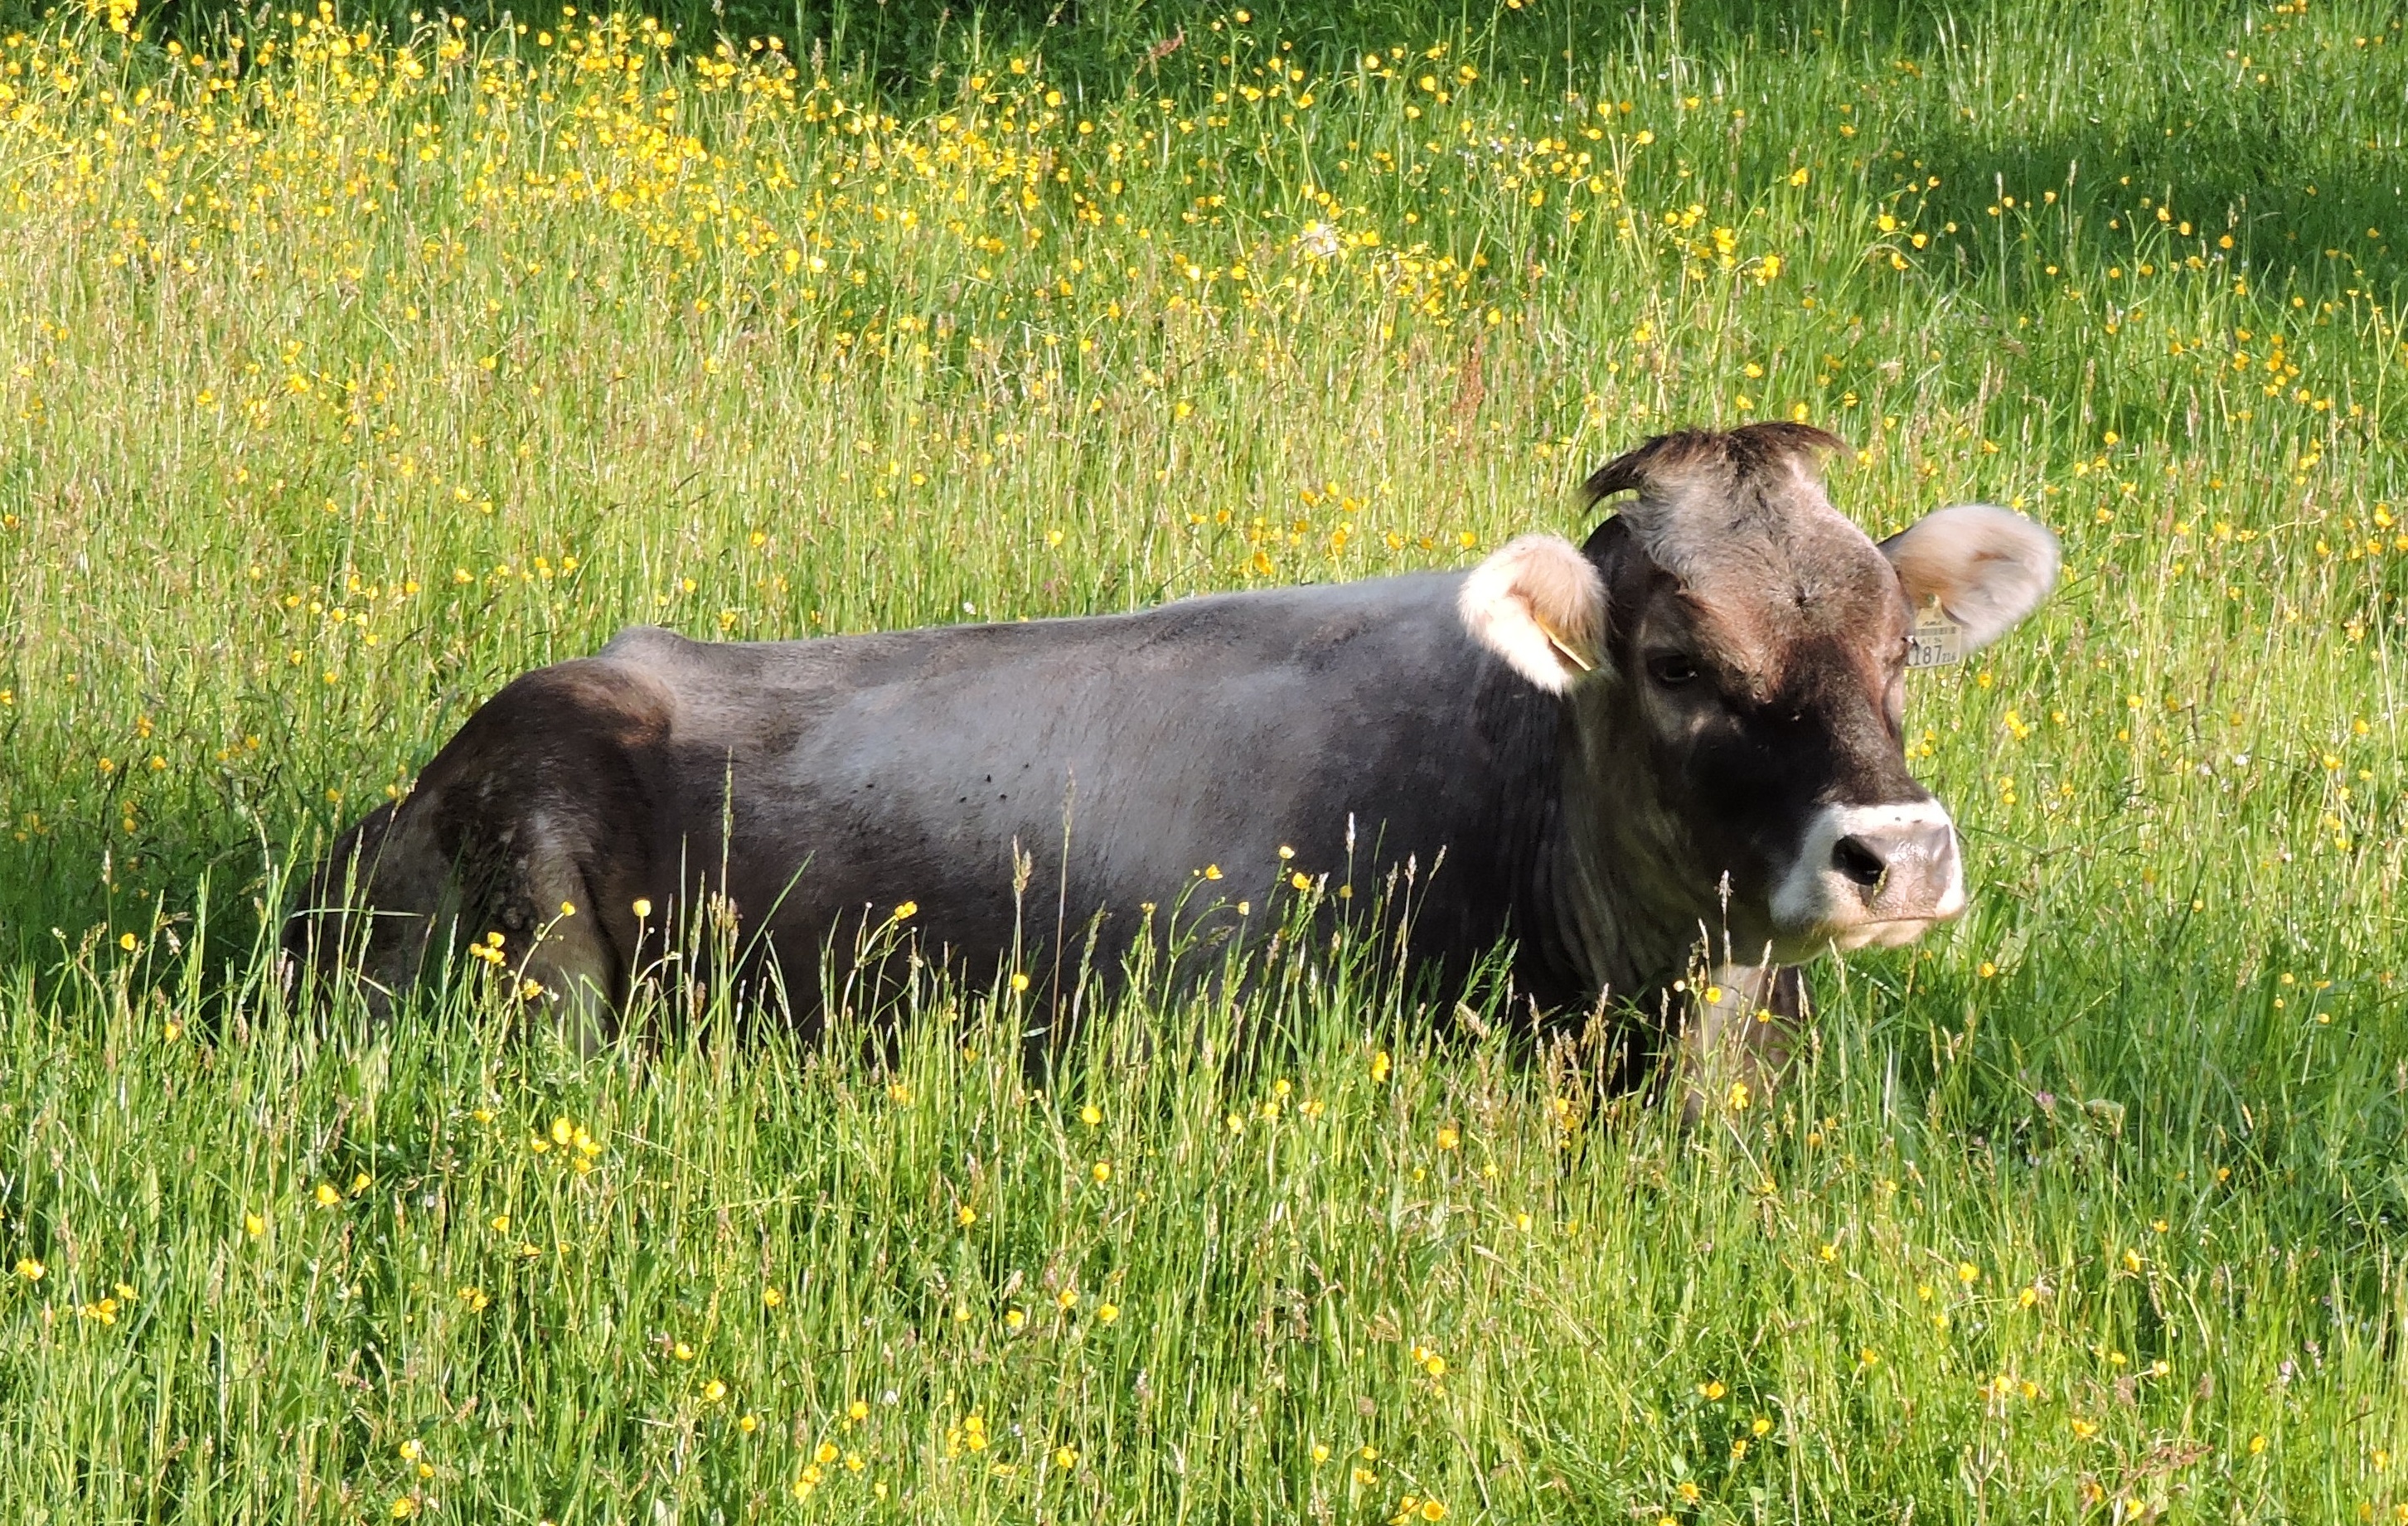
nature, grass, field, farm, meadow, wildlife, cow, pasture, grazing, mammal, fauna, calf, bull, grassland, habitat, water buffalo, grauvieh, cattle like mammal